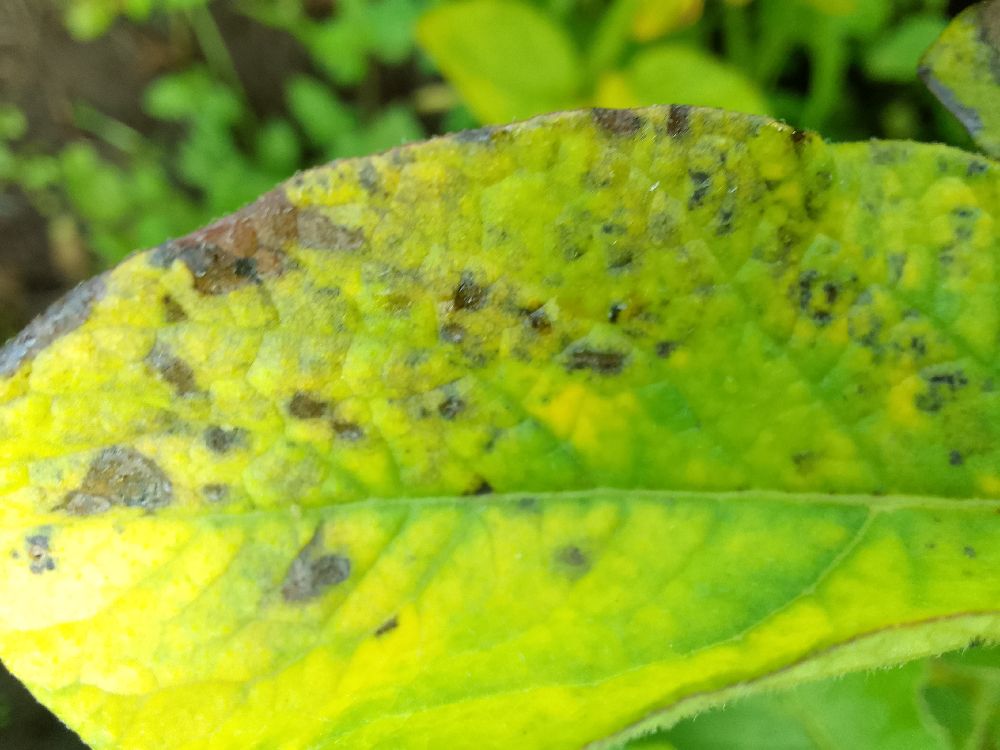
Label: Early blight